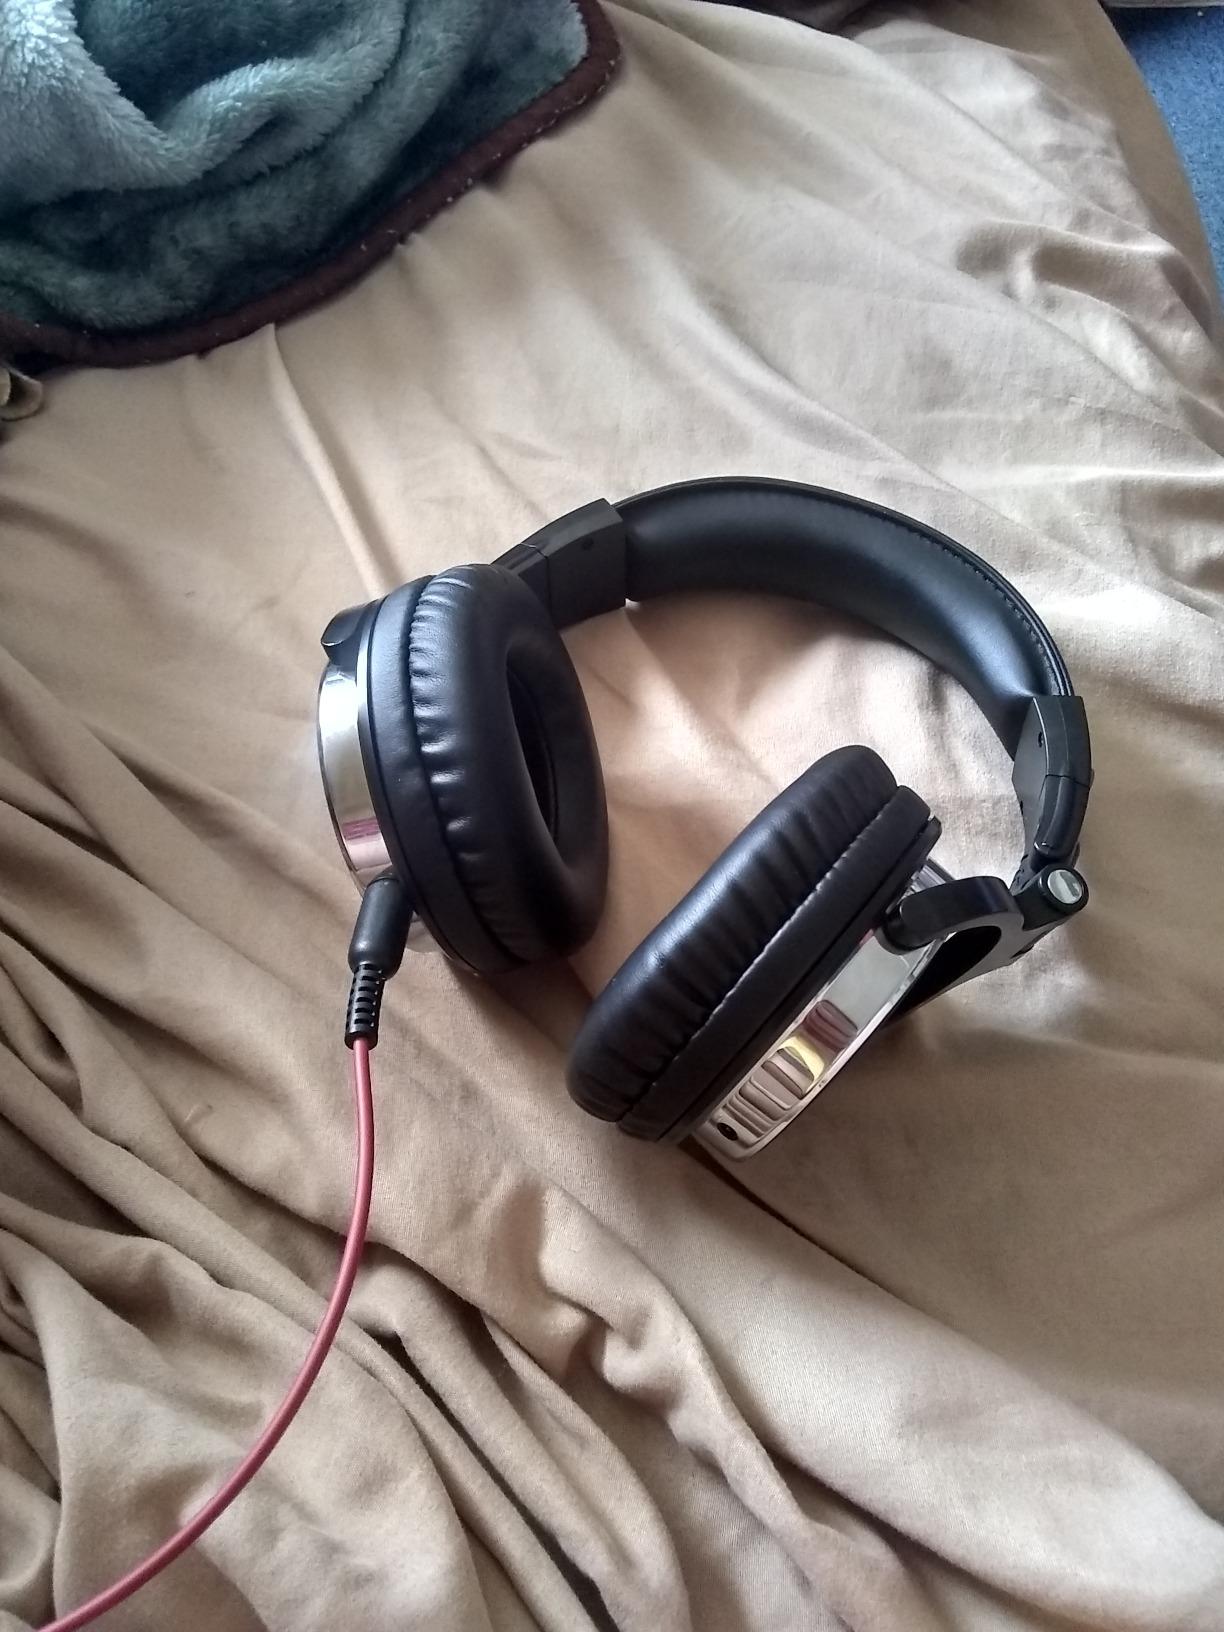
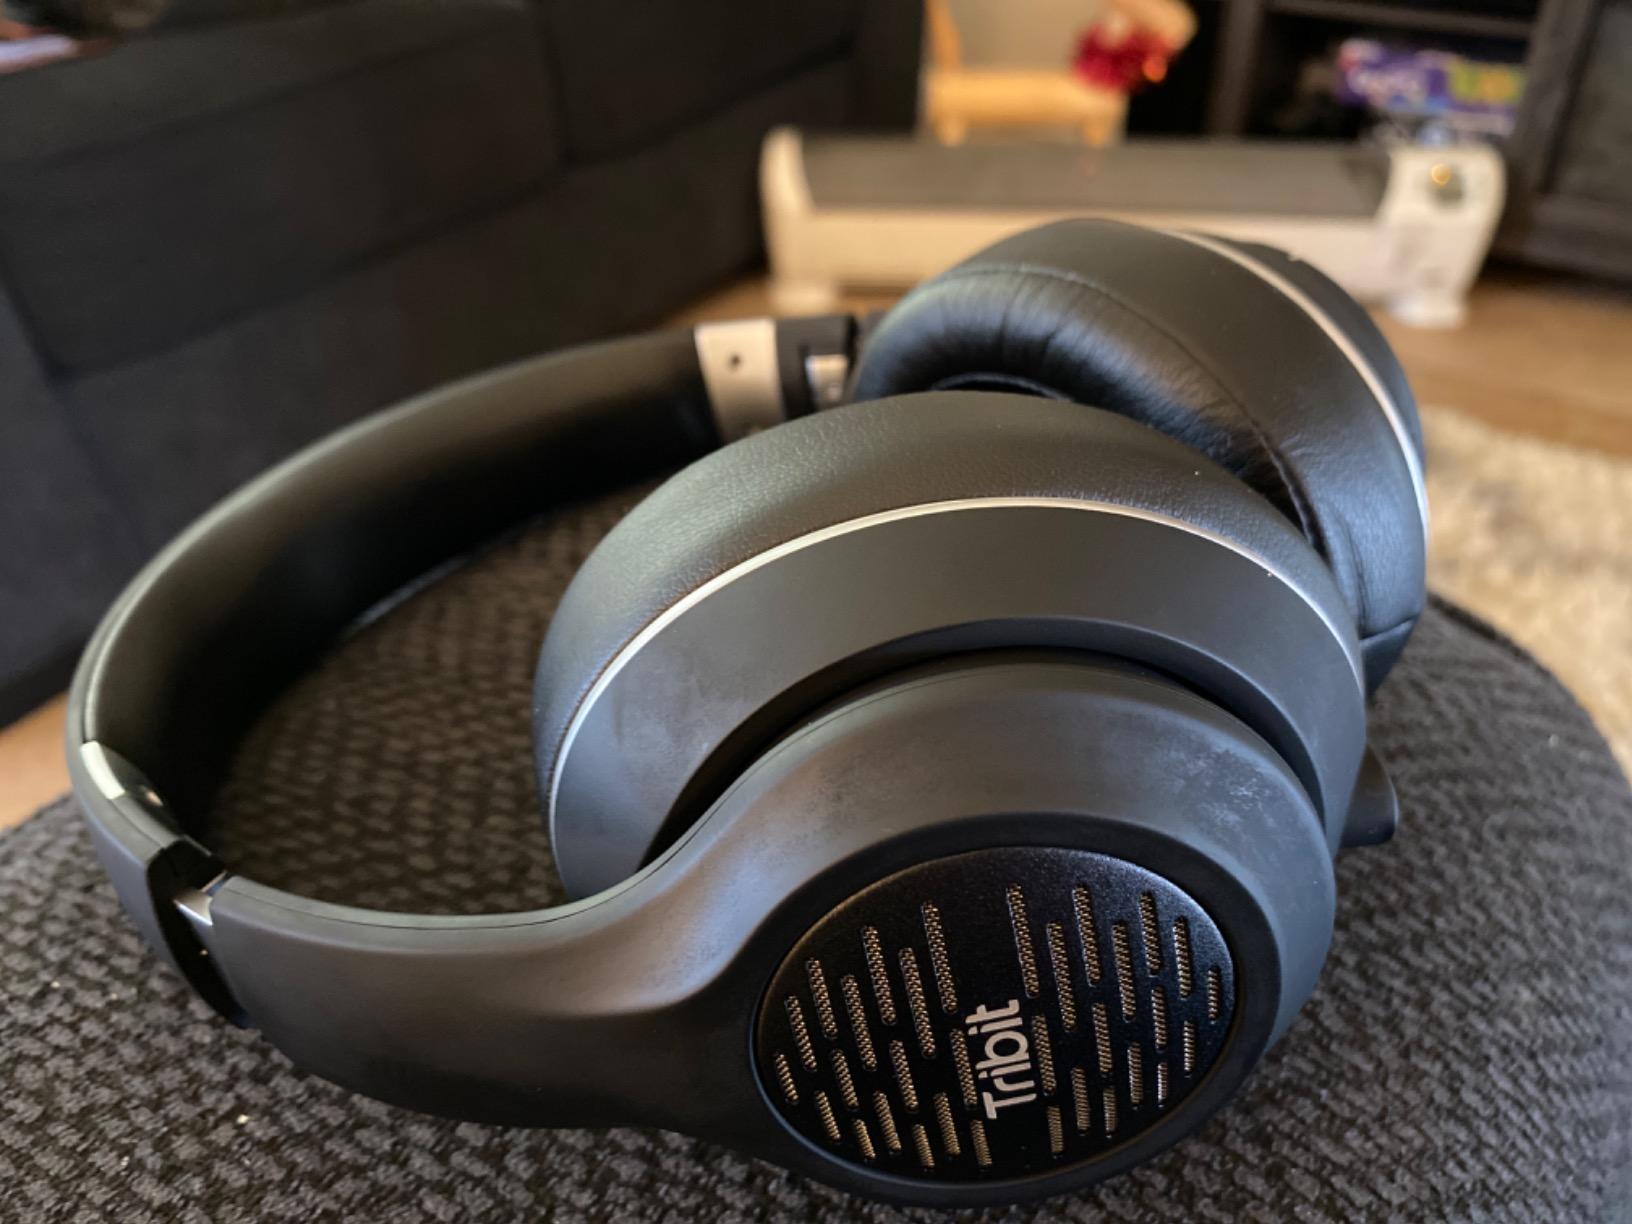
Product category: headphones
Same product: no